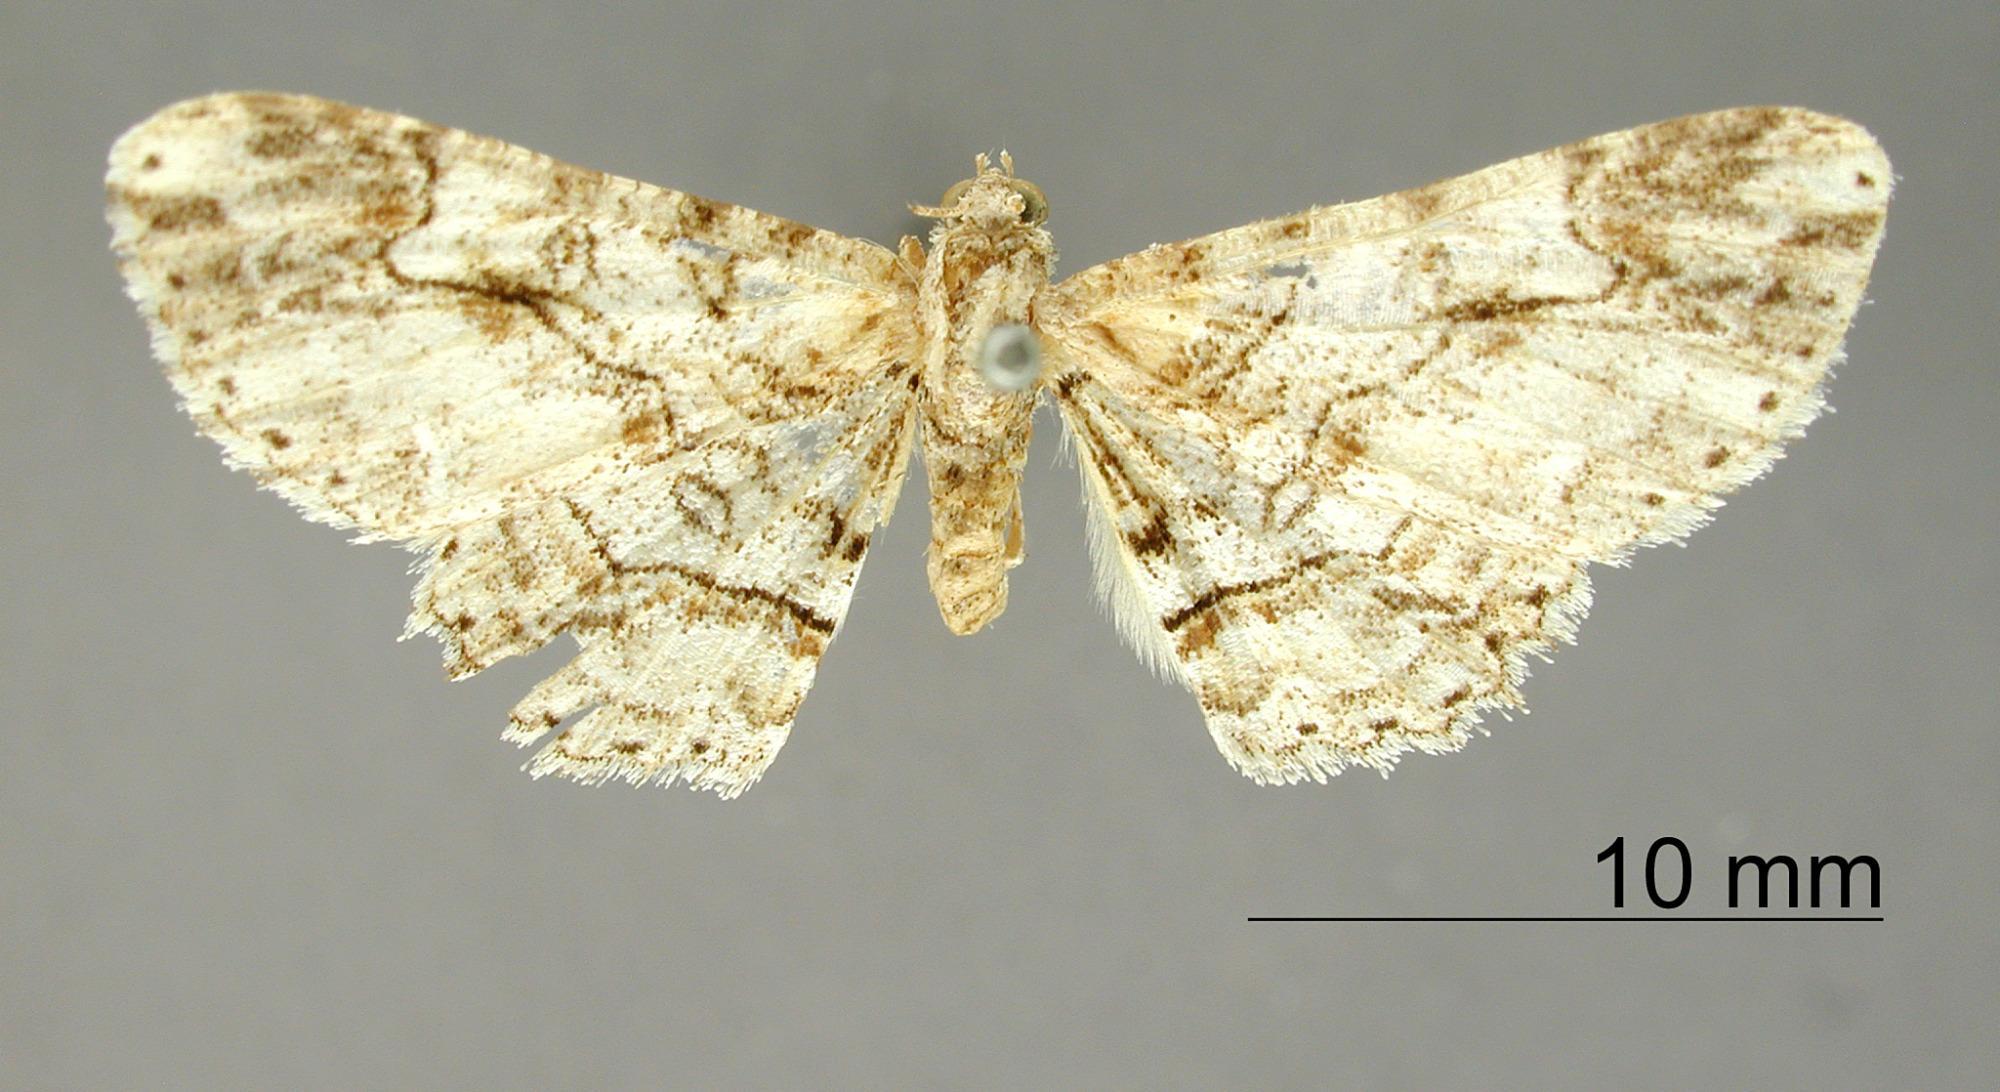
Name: Iridopsis fusilinea
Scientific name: Iridopsis fusilinea Warren, 1906
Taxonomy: Animalia, Arthropoda, Insecta, Lepidoptera, Geometridae, Ennominae
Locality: Matanzas, Cuba